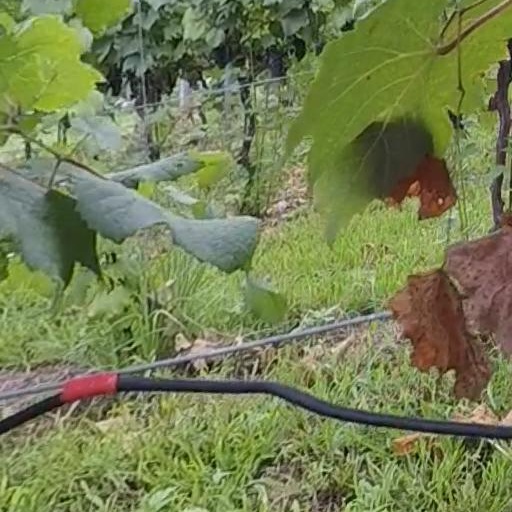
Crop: grape